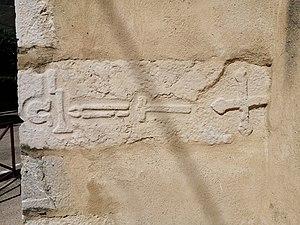
L'église Saint Jean-Baptiste est un édifice religieux situé au cœur de la ville de Vif, dans le département français de l'Isère.